Louis J. Wortham

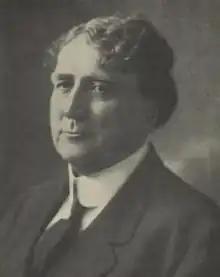
Wortham pictured c. 1914

Louis J. Wortham (March 27, 1859September 10, 1927) was a newspaperman, author, and politician in Texas. He was heavily involved in the early years of the "Fort Worth Star-Telegram" and served four terms in the Texas House of Representatives from 1909 to 1915, representing Tarrant County. His five volume "History of Texas from Wilderness to Commonwealth" was published in 1924.